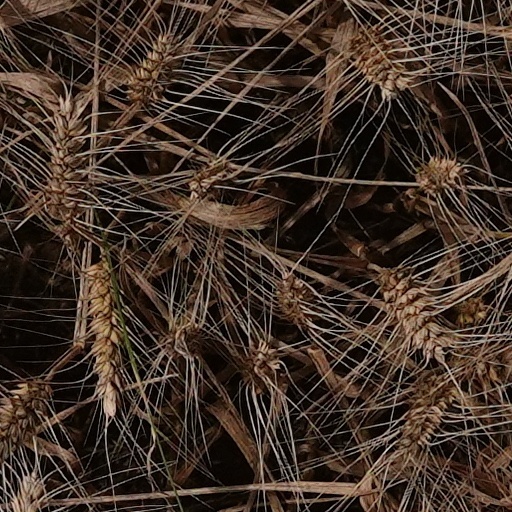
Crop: wheat